Daund

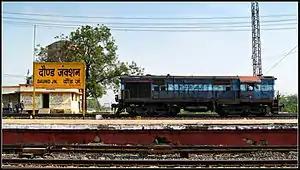
Daund Junction railway station

Daund is served by rail by the and the , which are managed by the Pune railway division of the Central Railway. lies on the Mumbai–Chennai line, Daund–Manmad line, and the Daund–Baramati branch line. lies on a short line which connects Mumbai–Chennai line and Daund–Manmad line.